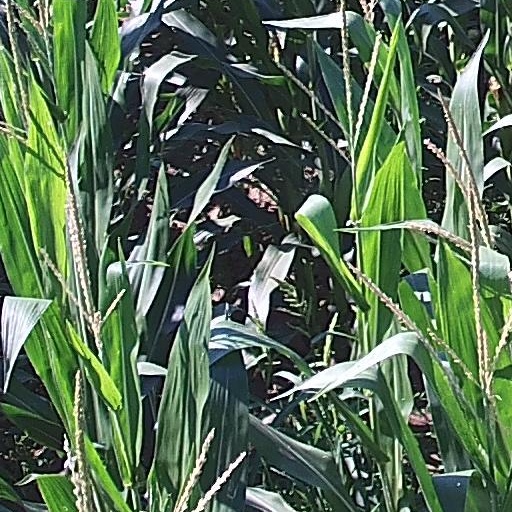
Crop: maize; corn